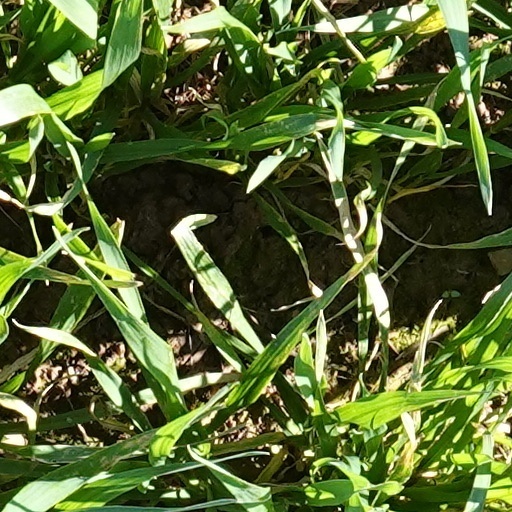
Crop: wheat